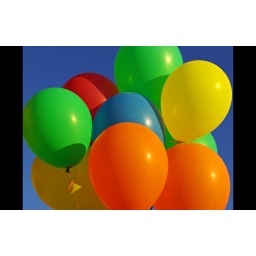
These were very colorful against the blue sky.